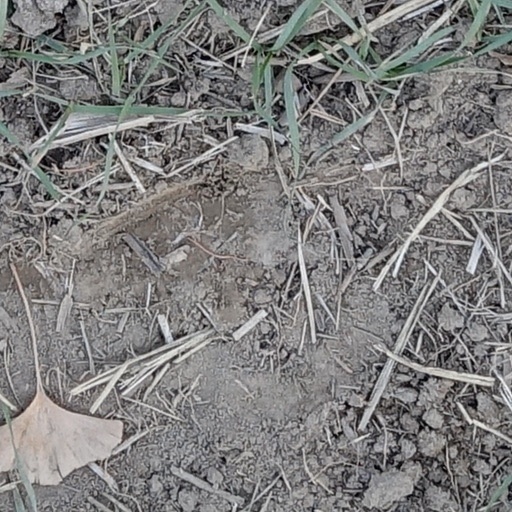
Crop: wheat